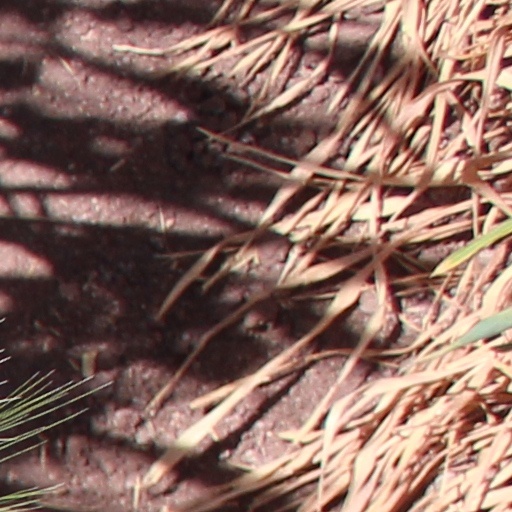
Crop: wheat